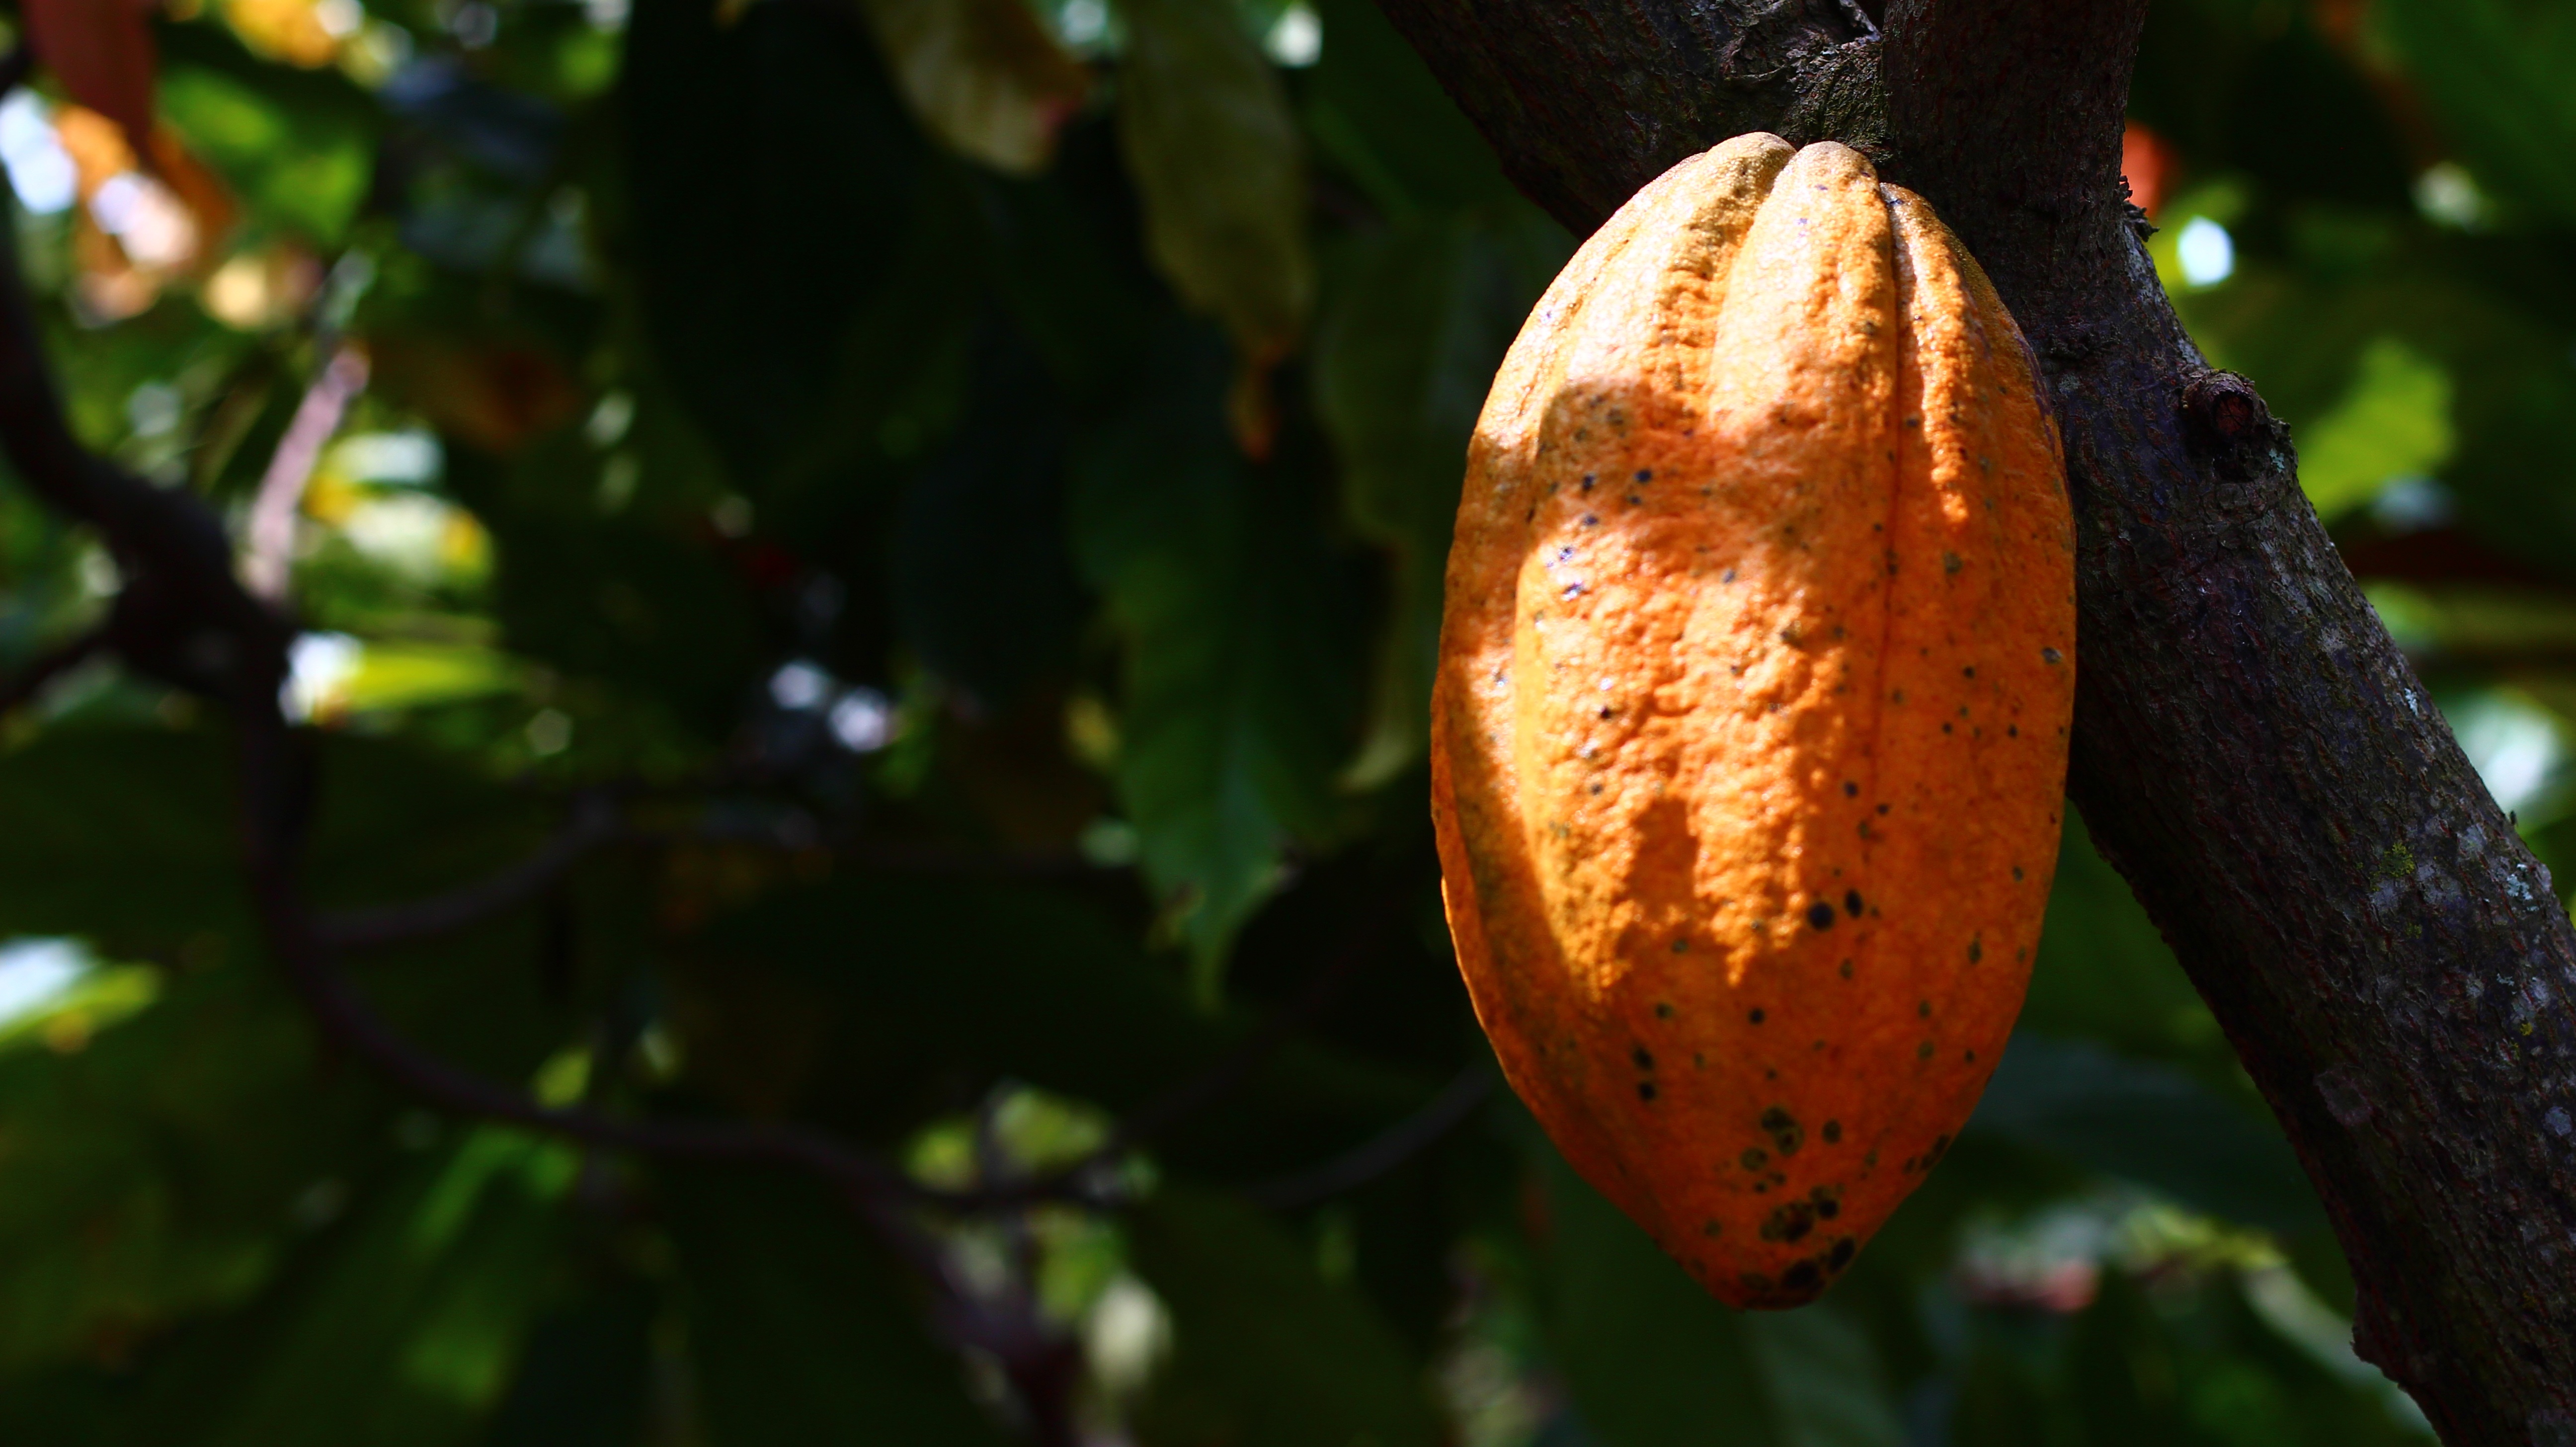
tree, nature, branch, plant, fruit, sunlight, leaf, flower, food, green, harvest, produce, autumn, botany, flora, cultivation, close up, cocoa, colombia, macro photography, flowering plant, fruits and vegetables, plant stem, woody plant, land plant